Henry Crampton

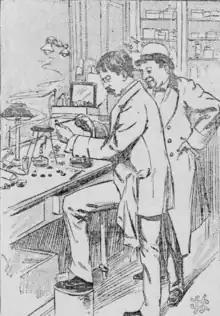
Drawing of Crampton experimenting with insects (1898)

After graduating in 1893, Crampton became an assistant in biology at Columbia University. He stayed in that role until 1895, when he became an instructor of biology at the Massachusetts Institute of Technology. The following year, 1896, he returned to Columbia as a lecturer. Crampton became a faculty member at Barnard College in 1899. By 1904, Crampton became a professor of zoology at Barnard College and Columbia University. He served as acting provost at Barnard in 1918 and 1919. He remained a professor until 1943.